Leopoldo Méndez

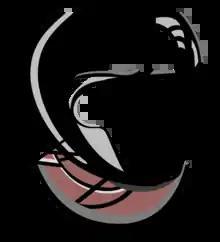

Leopoldo Méndez (June 30, 1902 – February 8, 1969) was one of Mexico's most important graphic artists and one of that country's most important artists from the 20th century. Méndez's work mostly focused on engraving for illustrations and other print work generally connected to his political and social activism. His most influential work was connected to organizations such as the "Liga de Escritores y Artistas Revolucionarios" and the "Taller de Gráfica Popular" creating propaganda related to the ideals of the Mexican Revolution and against the rise of Fascism in the 1930s. Despite his importance in 20th-century artistic and political circles, Méndez was a relatively obscure figure during his lifetime. The reasons for this generally relate to the fact that he believed in working collaboratively and anonymously for the good of society rather than for monetary gain and because the socialist and communist themes of his work fell out of favor with later generations. He has received posthumous recognition with a major biography, and scholarship considers him to be the heir to graphic artist José Guadalupe Posada.